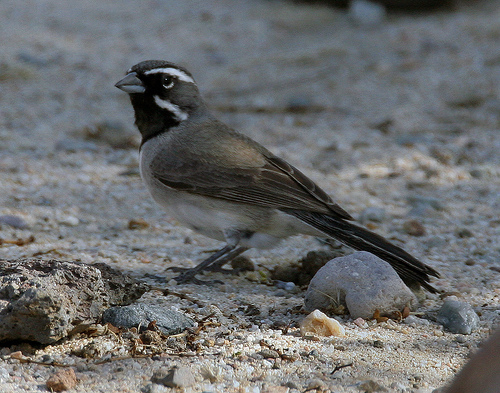
medium sized bird with dark gray wings, light gray belly and a black head with white eyebrows.
this bird is grey with a cream belly, black head and white iris and two white stripes on the eyebrow and cheek.
this is a bird with a grey belly and back and a black head with white stripes.
this bird has a grey belly and breast with a short pointy bill.
this small, plump black bird has a round white breast and white striped accents above and below its eyes.
this bird has a gray and white breast and belly along with a black crown.
this is a mostly grey bird with two white stripes on its head and a white breast.
a bird with brown coloring and white breast with back and white stripes on head.
this bird has a black crown as well as a white belly
this bird is black with white and has a very short beak.
Species: Black Throated Sparrow